Andre Caldwell

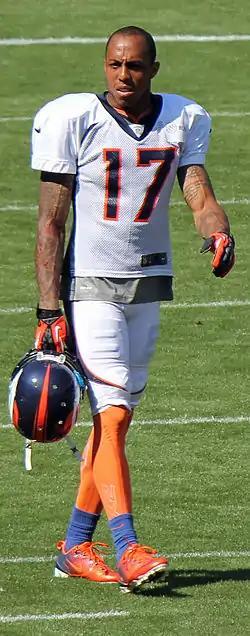
Caldwell with the Denver Broncos in 2012

Andre Jerome "Bubba" Caldwell (born April 15, 1985) is an American former professional football wide receiver and kickoff returner who played in the National Football League (NFL). Caldwell played college football for the Florida Gators, where he was a member of a BCS National Championship team. A third-round pick in the 2008 NFL draft, he played professionally for the Cincinnati Bengals and Denver Broncos. With the Broncos, he won Super Bowl 50 against the Carolina Panthers.